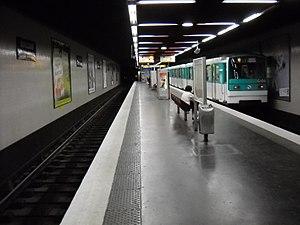
La liste des stations du métro de Paris propose un aperçu des stations actuellement en service, fermées ou autres, du métro de Paris, en France. Le métro a ouvert en 1900 et comprend 302 stations et 383 points d'arrêt, depuis le 23 mars 2013. Les stations fermées ne sont pas comptées dans le total.
Boulogne - Jean Jaurès est une station de la ligne 10 du métro de Paris, située sur la commune de Boulogne-Billancourt.